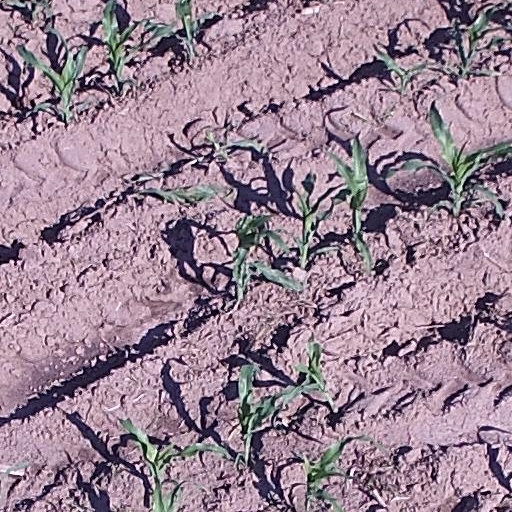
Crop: maize; corn